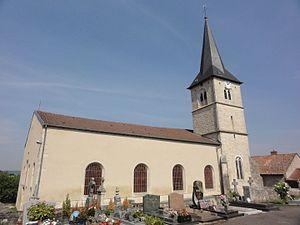
Lagney est une commune française située dans le département de Meurthe-et-Moselle en région Grand Est.